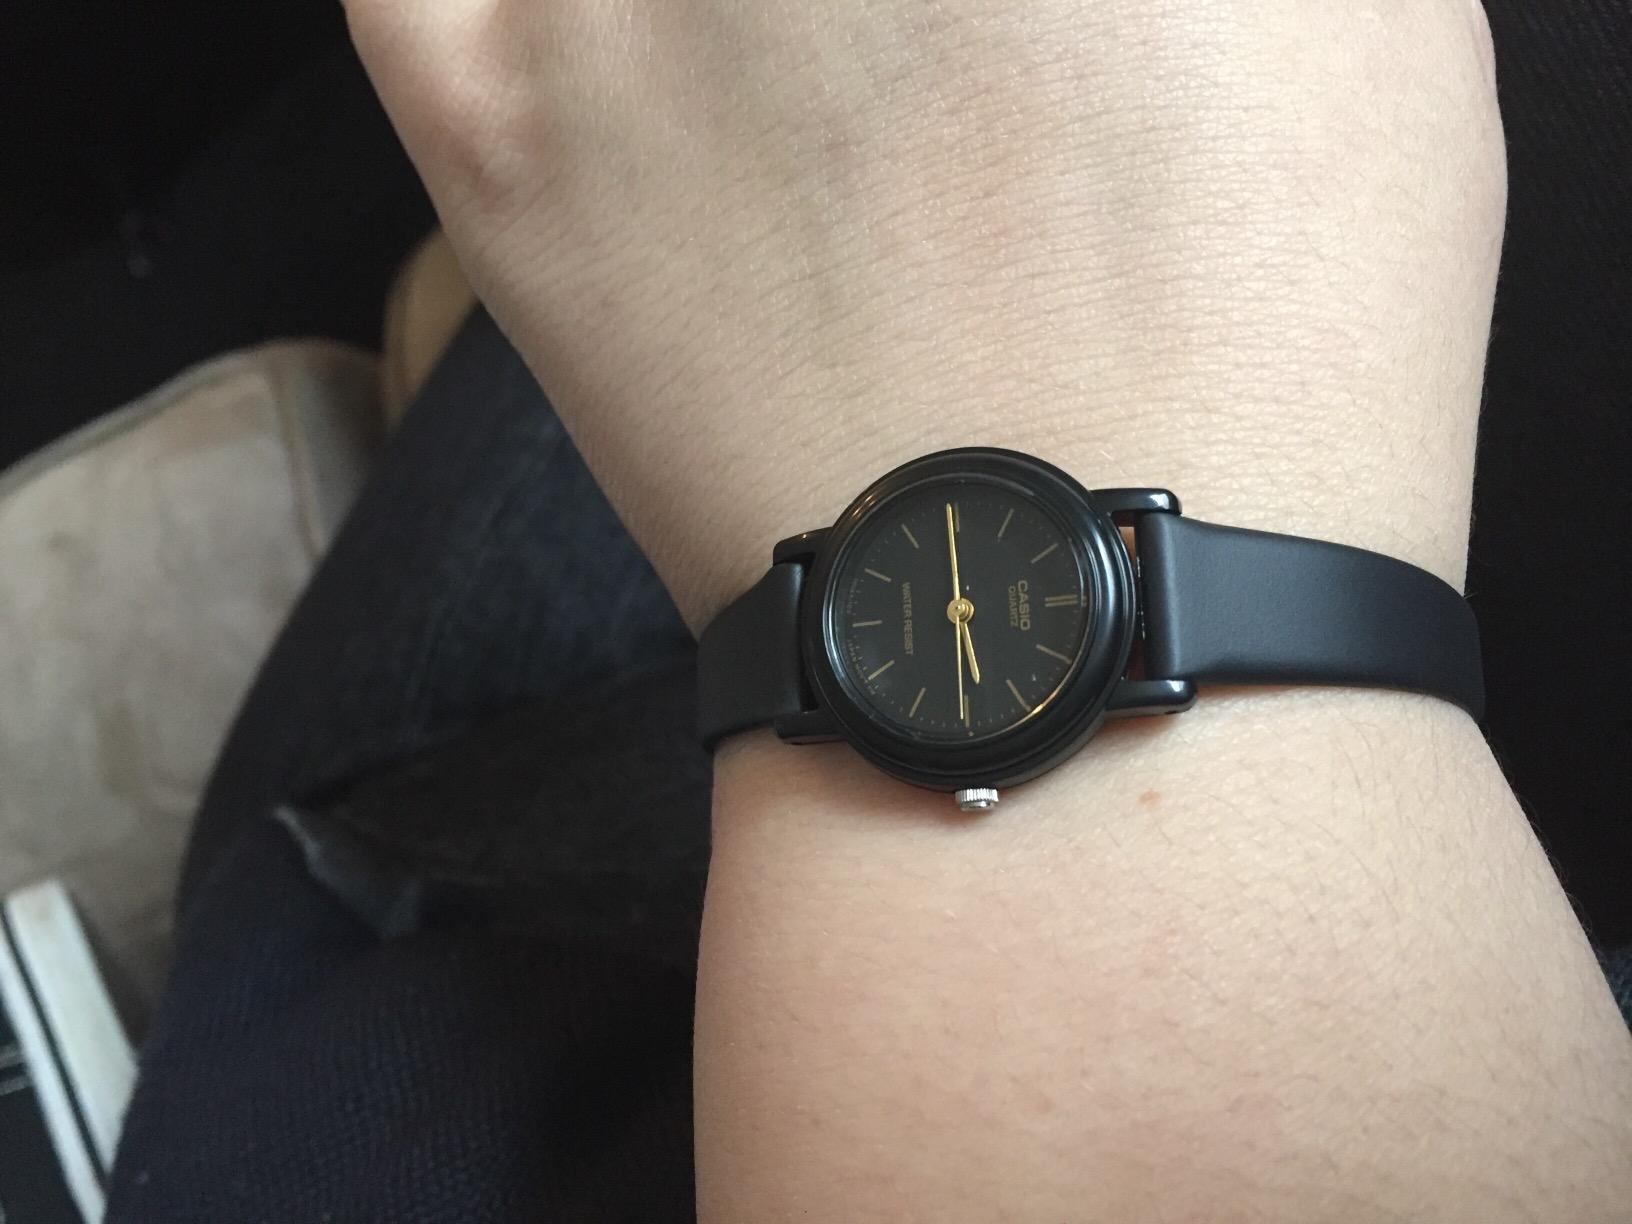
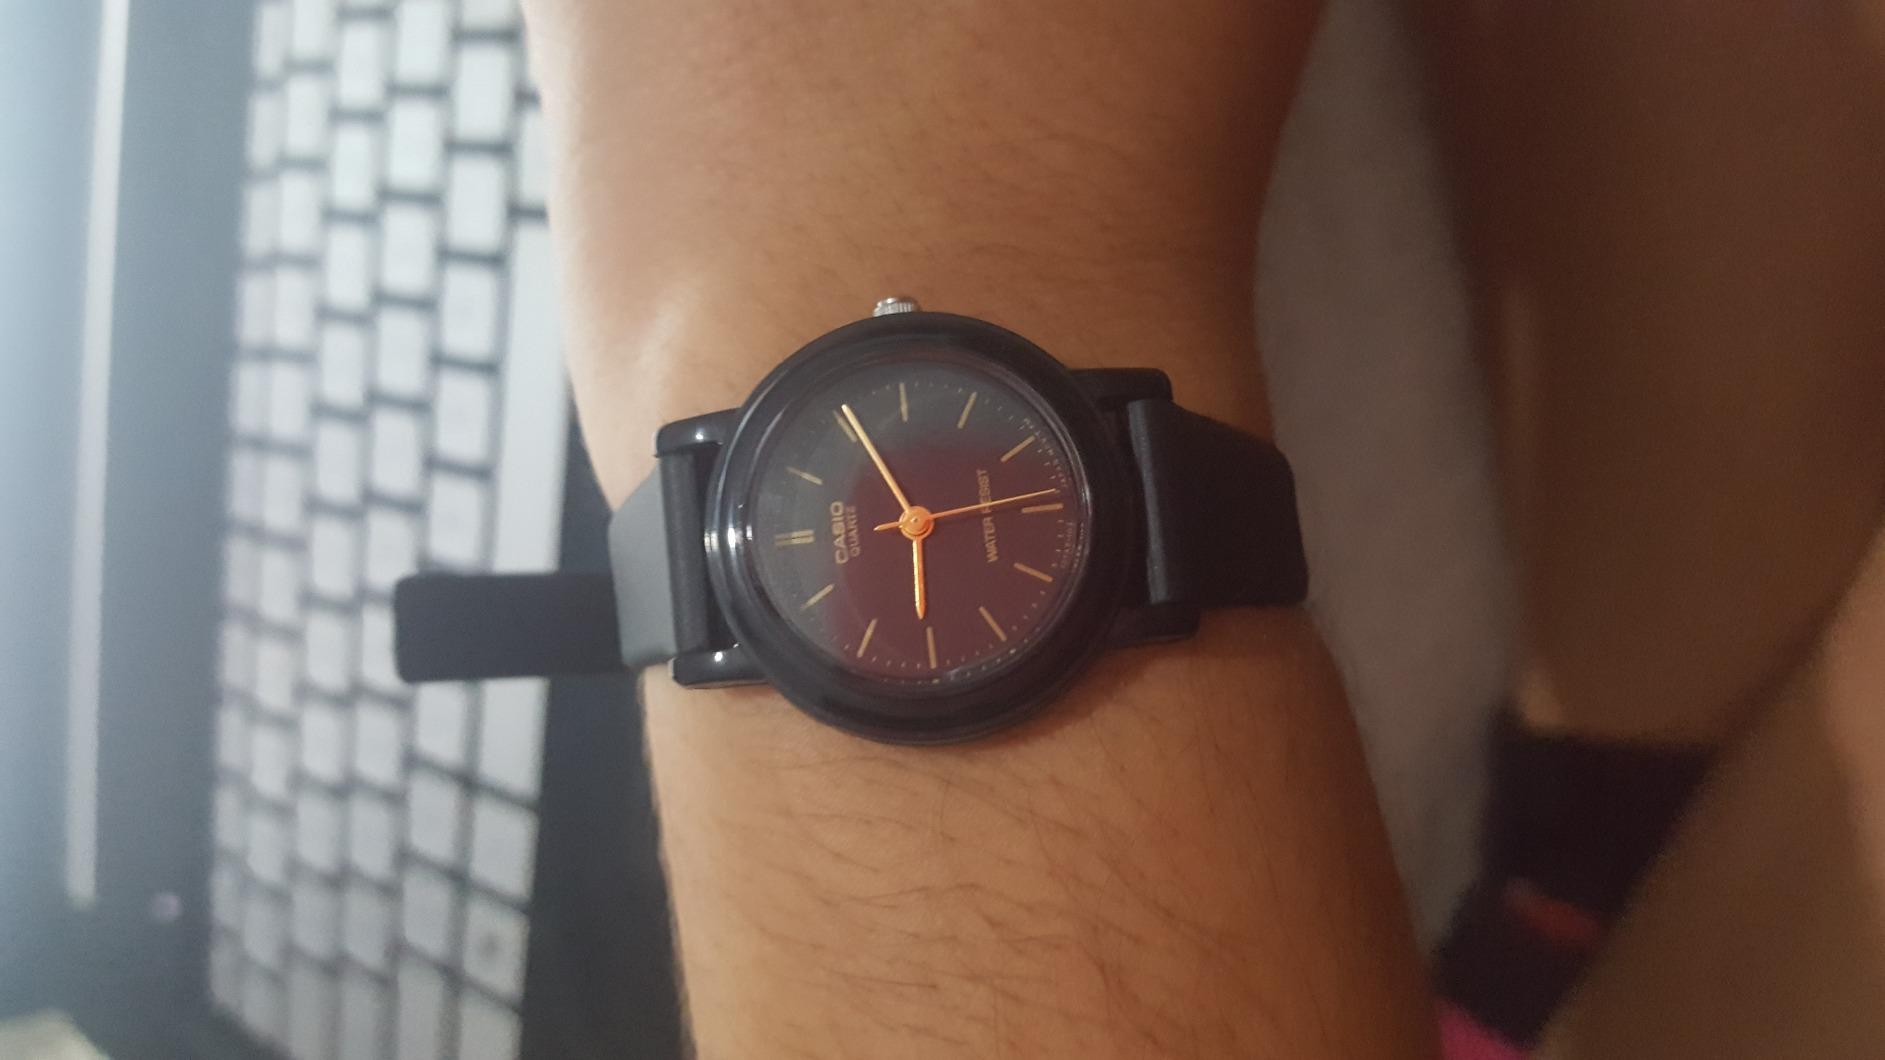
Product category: accessories_watch
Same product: yes